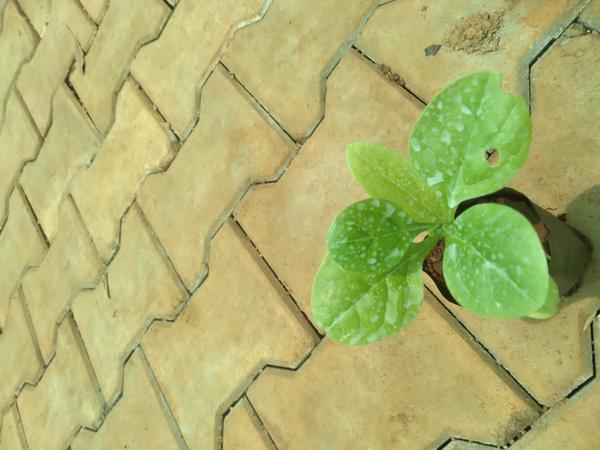
Plant: Basale